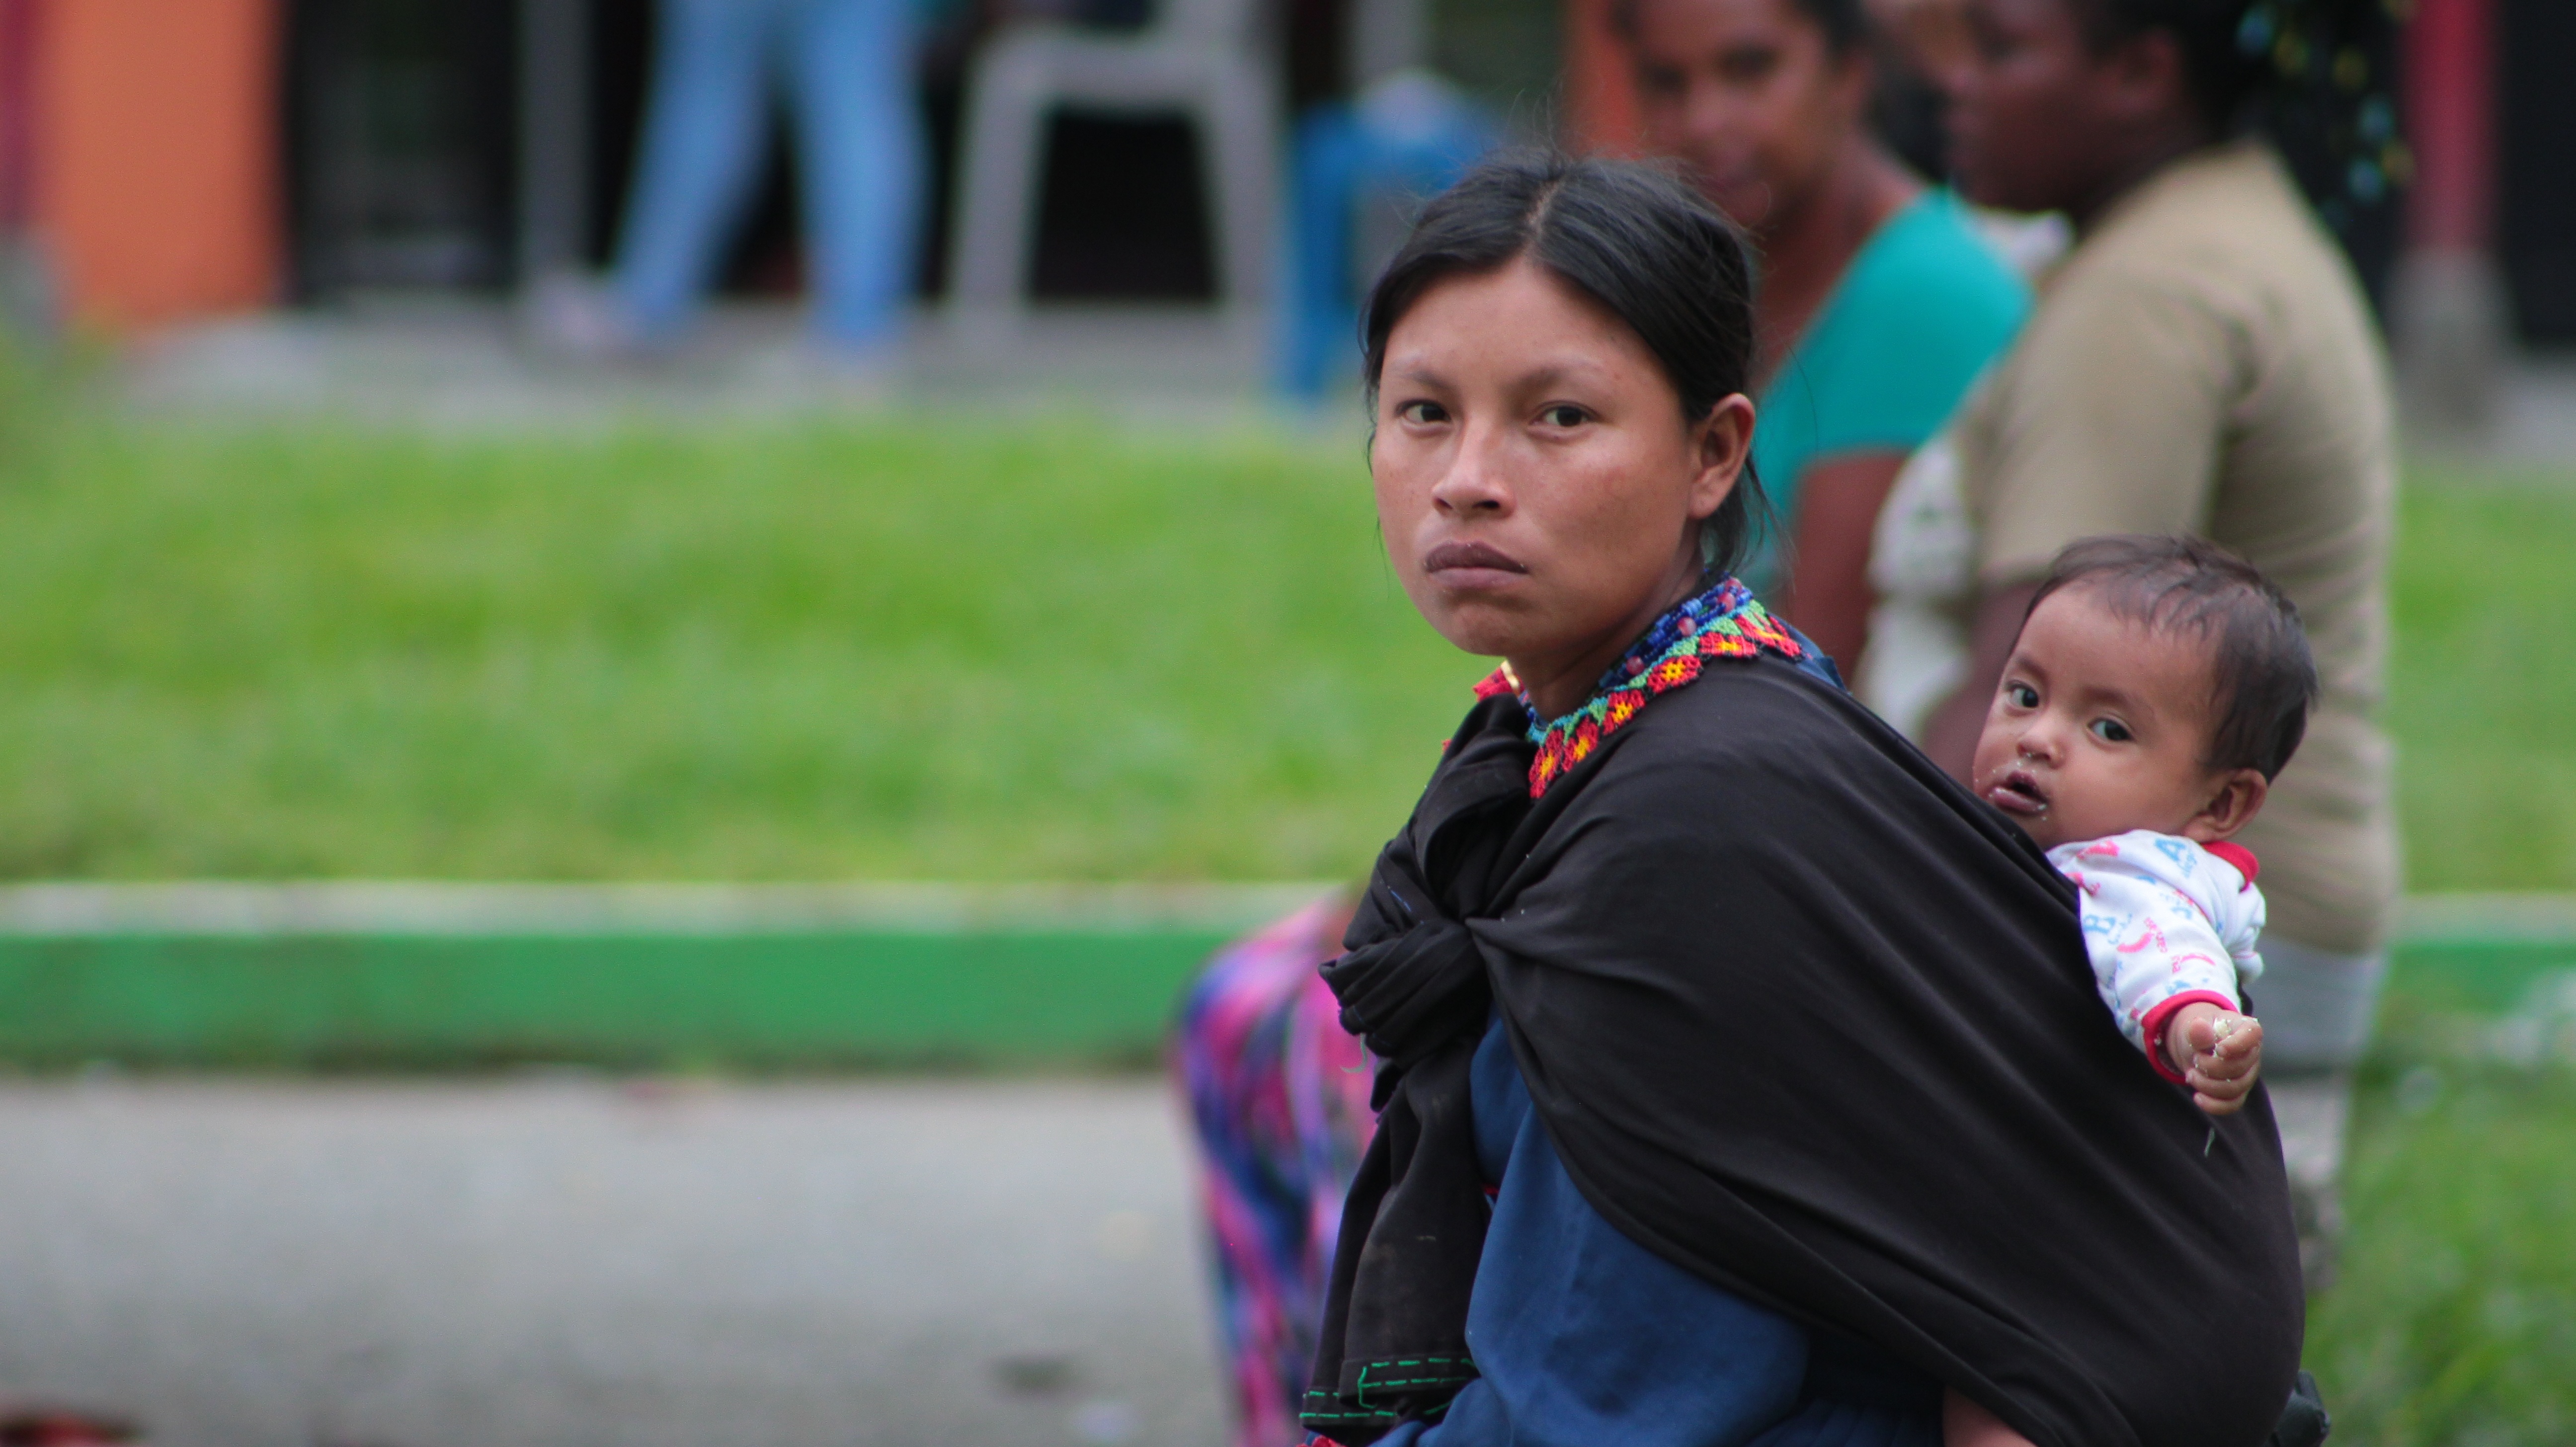
man, person, people, male, child, women, honda, carrying, colombia, indigenous, cham, risaralda